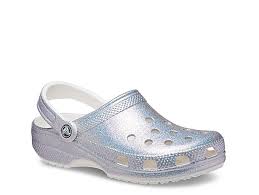
Label: Clog